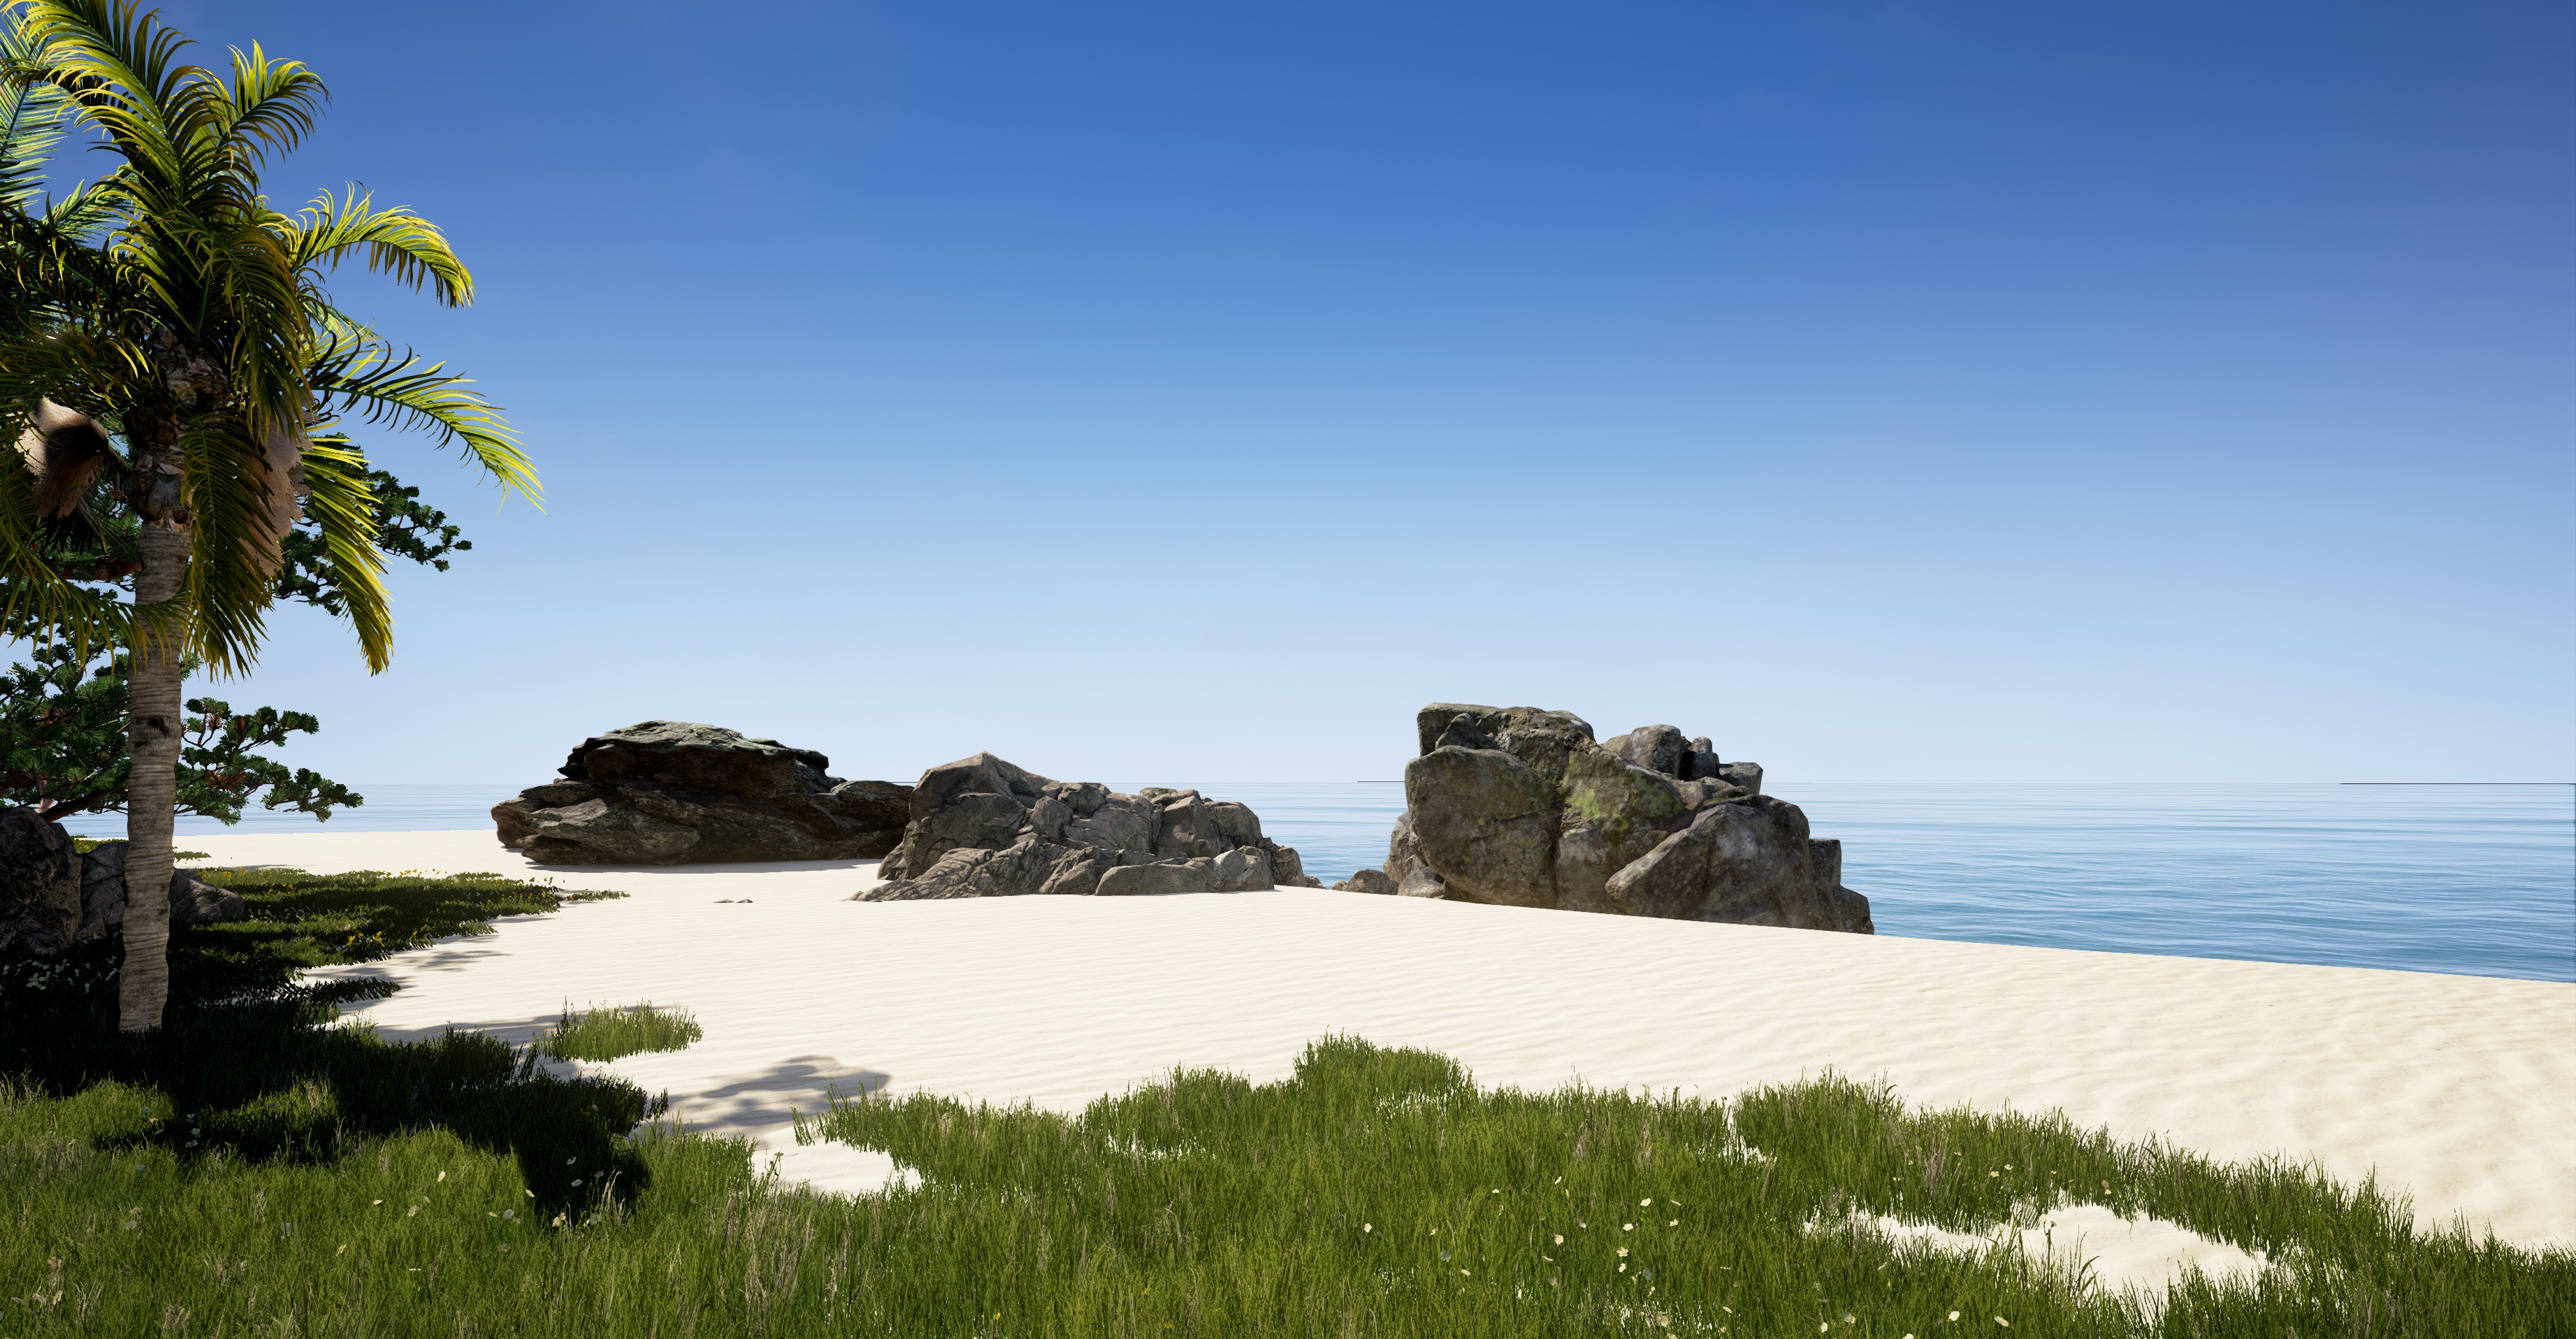
beach, sea, coast, sand, rock, ocean, horizon, architecture, shore, vacation, cliff, bay, island, exterior, terrain, body of water, design, 3d, habitat, cape, landform, render, rendering, natural environment